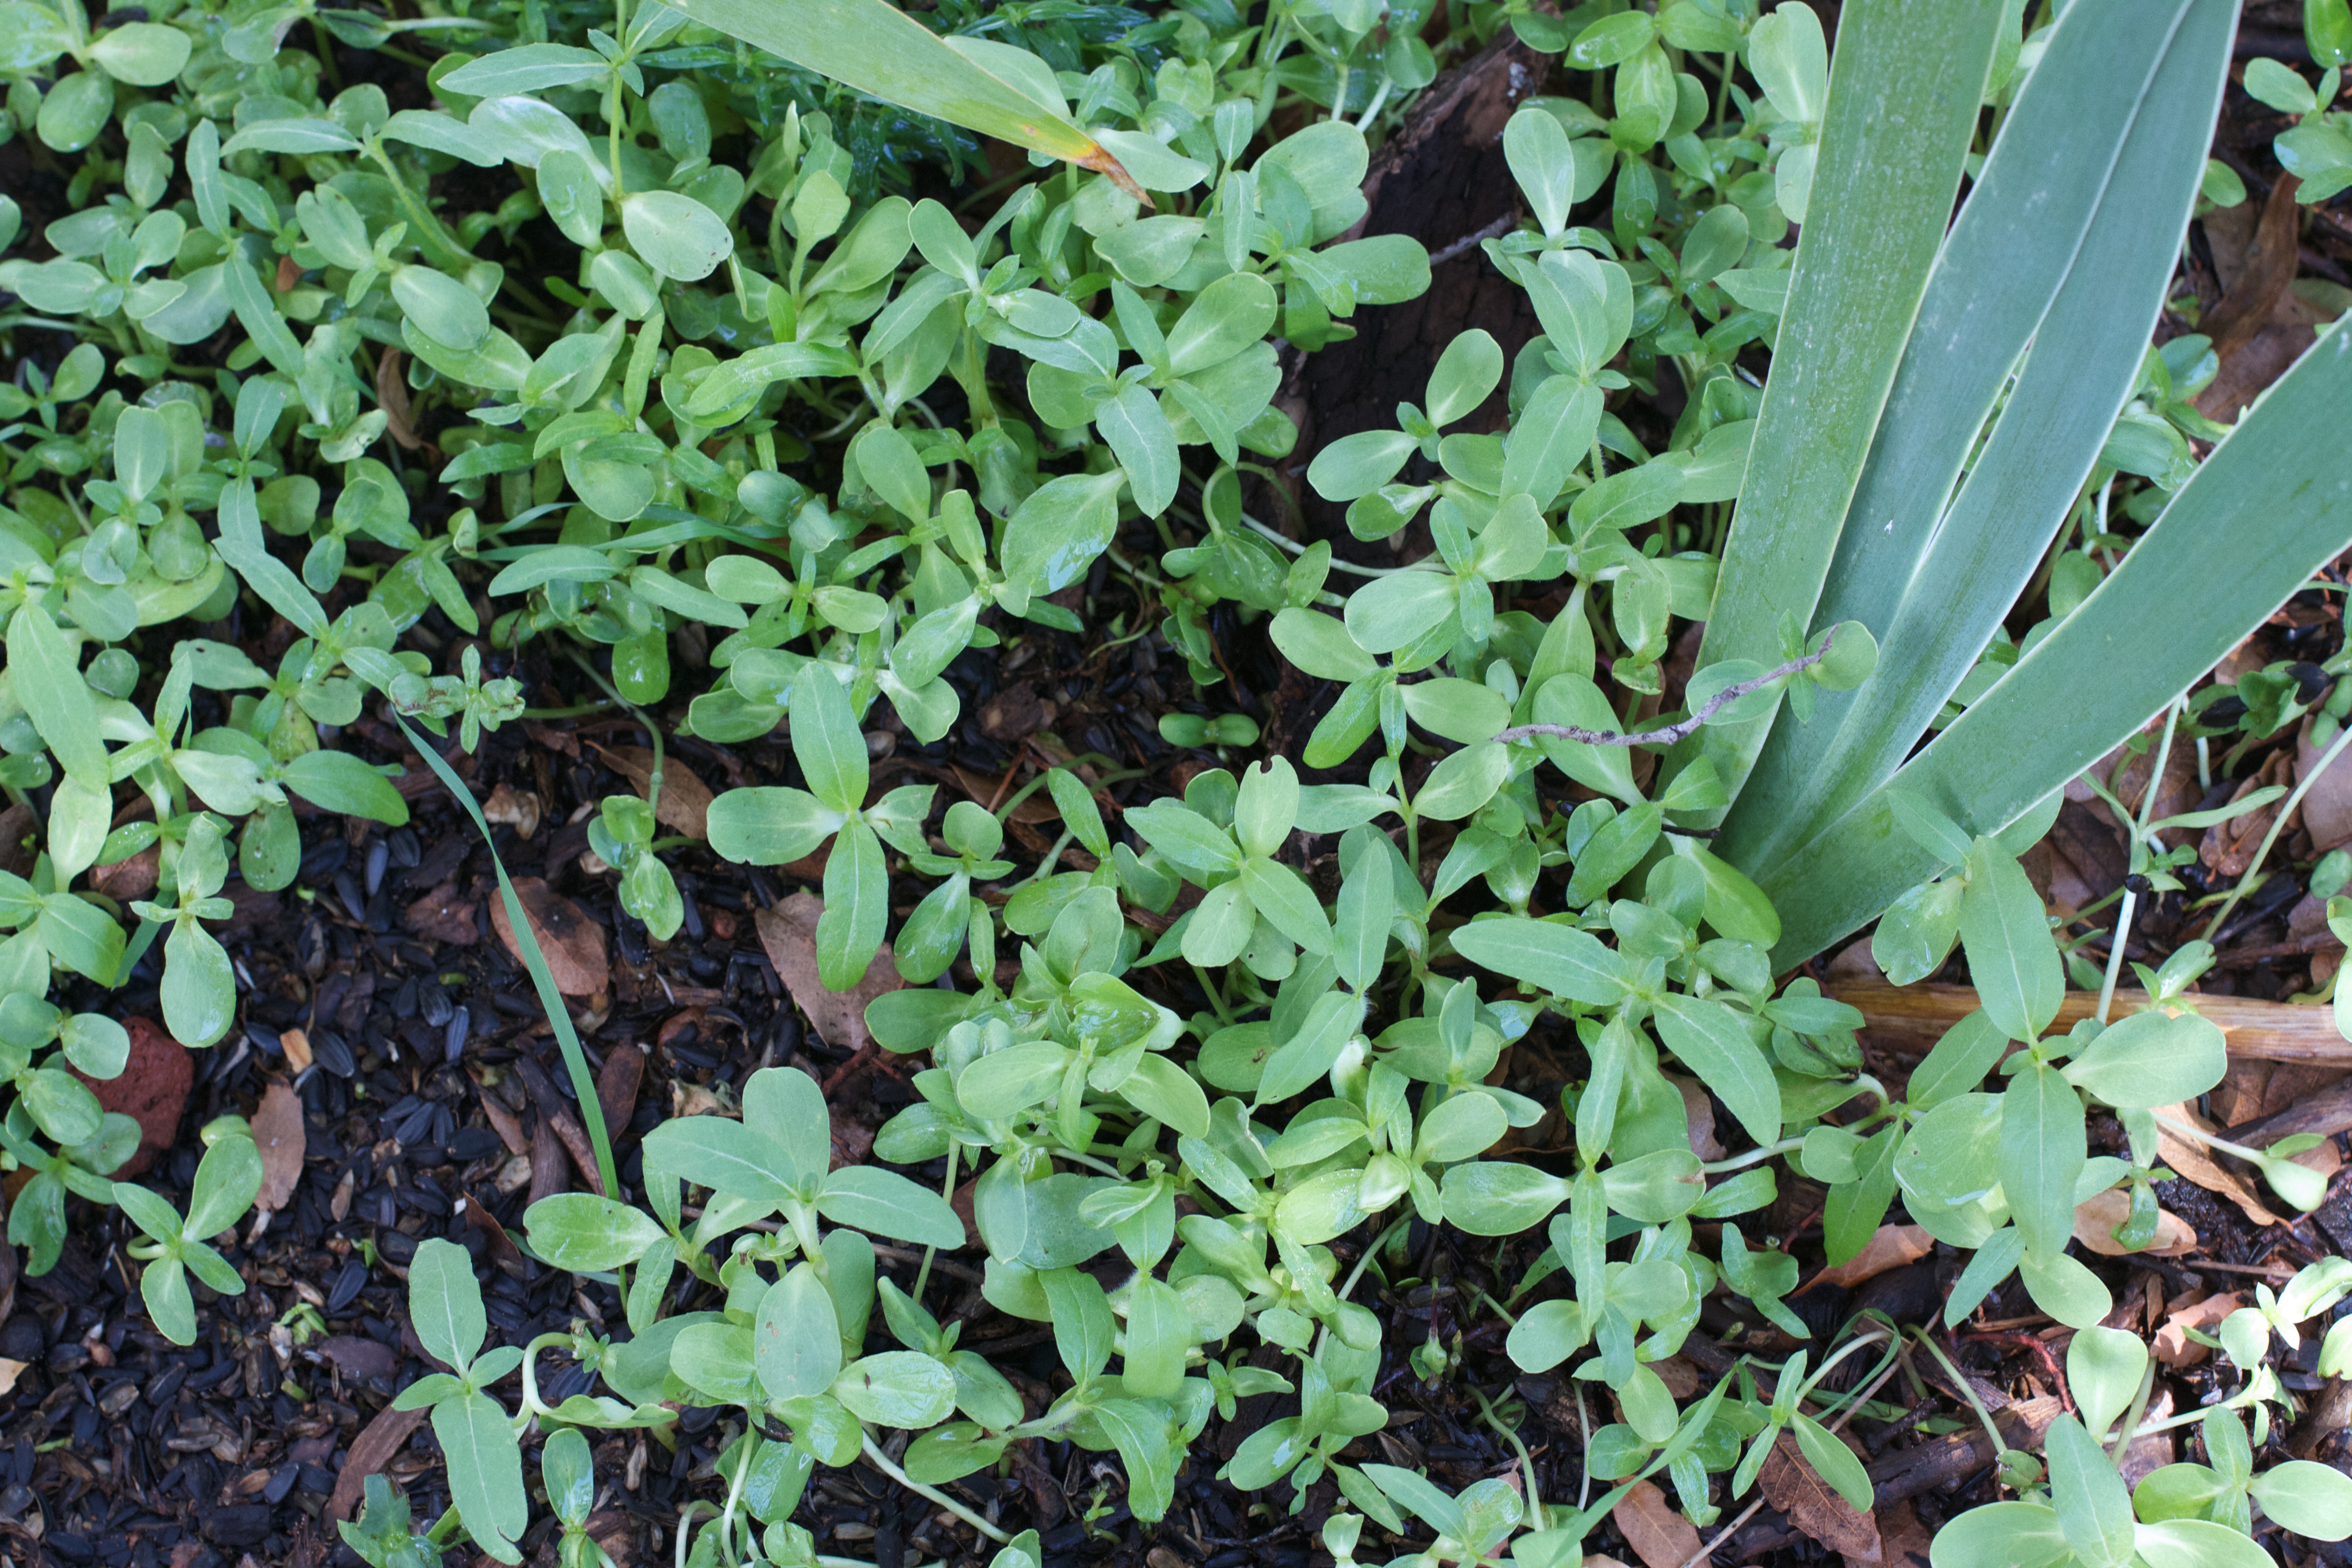
plant, flower, food, herb, produce, vegetable, crop, garden, sunflower, seedforward, flowering plant, annual plant, land plant